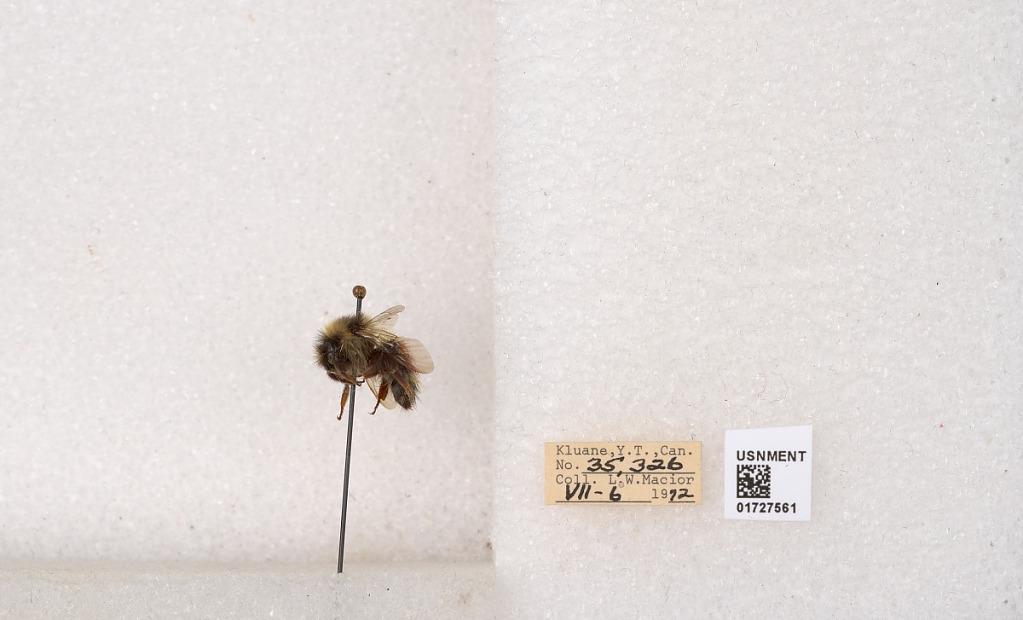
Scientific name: Bombus (Pyrobombus) sylvicola Kirby
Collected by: L. Macior
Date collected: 1972-7-6
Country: Canada
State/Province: Yukon
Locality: Kluane
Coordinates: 61.2426, -139.113